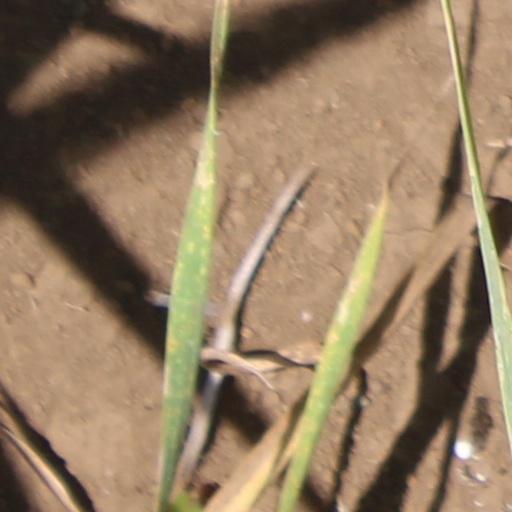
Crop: wheat